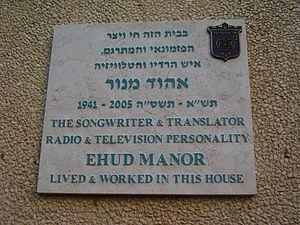
Ehud Manor est un parolier israélien, auteur des paroles de nombreuses chansons du répertoire de musique légère et pop israélienne, traducteur de nombreuses pièces de théâtre, de musiques, animateur à la radio et la télé, virtuose de la langue hébraïque.